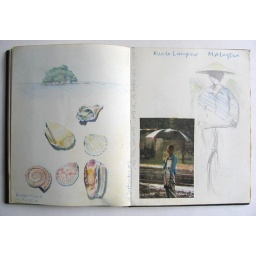
The book still has sand in the spine